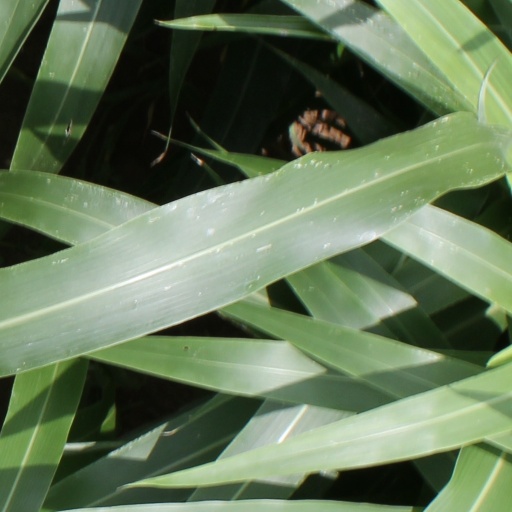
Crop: sorghum